Paul Chan Wai-chi

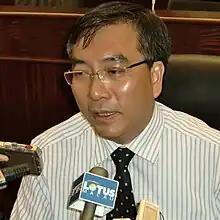
Paul Chan Wai-chi

Paul Chan Wai Chi (born 4 January 1957) is a Macau politician, who is the President of New Democratic Macau Association and a member of the Legislative Assembly of Macau. He is one of the three pro-democracy lawmakers in Macau.